Tortuga: Two Treasures

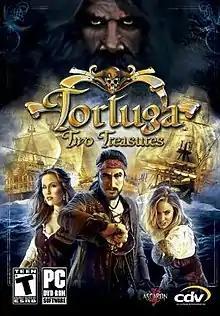

Tortuga: Two Treasures is an action-adventure video game developed by German studio Ascaron Entertainment and published by CDV Software for Microsoft Windows in 2007.